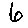
Label: 6